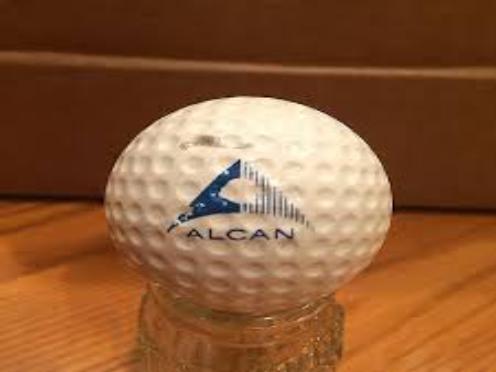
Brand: alcan
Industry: Sports